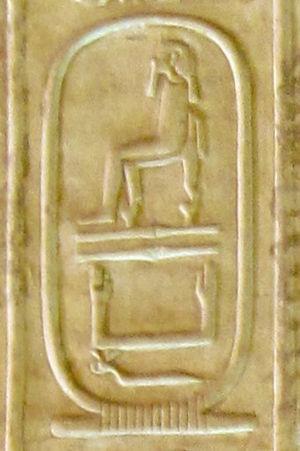
Dans l'Égypte antique, la titulature royale est l'ensemble des noms officiels par lesquels un pharaon est désigné dans les textes légaux et les grandes inscriptions dédicatoires. La titulature du roi d'Égypte se compose de cinq « Grands Noms », chacun formé d’un titre suivi d’un nom proprement dit. Ces cinq appellations définissent la nature royale et constituent en même temps une idéologie du pouvoir. L'usage de la titulature se met en place dès l'aube de la monarchie pharaonique et perdure jusqu'à la fin de l'institution au moment de l'incorporation de l'Égypte dans l'Empire romain.
Chepseskaf est un pharaon de la IVᵉ dynastie d'Égypte sous l'Ancien Empire. Il régna de six à huit ans à partir de 2500 avant notre ère. Les seules activités fermement datables de son règne sont l'achèvement du complexe du temple de la pyramide de Mykérinos et la construction de sa propre tombe en forme de mastaba à Saqqarah-Sud, le Mastaba el-Faraoun, signifiant Le banc du pharaon.